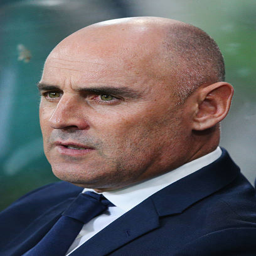
football player looks on during the match .